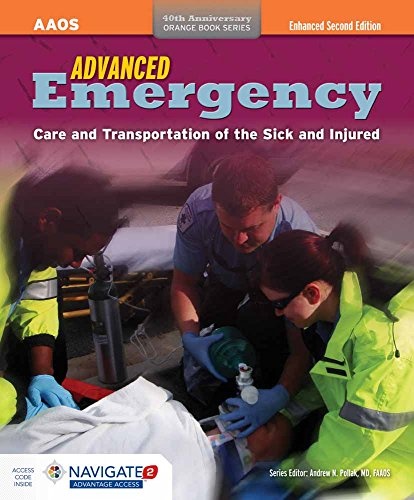
Advanced Emergency Care And Transportation Of The Sick And Injured
**Each new print copy of Advanced Emergency Care and Transportation of the Sick and Injured also includes Navigate 2 Advantage Access that unlocks a complete eBook, Study Center, homework and Assessment Center, and a dashboard that reports actionable data. The foundation for EMS education was established in 1971 when the American Academy of Orthopaedic Surgeons (AAOS) authored the first emergency medical technician textbook. Since then, the AAOS has set the gold standard for EMS training programs with the Orange Book Series. This Second Edition, based on Intermediate Emergency Care and Transportation of the Sick and Injured, raises the bar even higher with world-class medical content and innovative instructional resources that meet the diverse needs of today’s educators and students. Based on the new National EMS Education Standards for Advanced Emergency Medical Technician, the Second Edition offers complete coverage of every competency statement with clarity and precision in a concise format that ensures student comprehension and encourages critical thinking. New cognitive and didactic material is presented, along with new skills and features, to create an innovative AEMT training solution. Topics including advanced pathophysiology, acid-base balance, fluids and electrolytes, intravenous therapy, intraosseous access, blood glucose monitoring, and administration of AEMT-level medications tailor this textbook to the new Advanced EMT level. Additional online skills allow this textbook to be customized for every AEMT training program’s unique needs.
Brand: WoB
Category: Business & Industrial > Medical